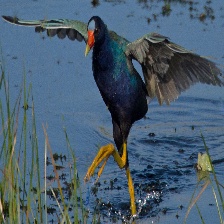
Species: PURPLE GALLINULE
Scientific name: PORPHYRIO MARTINICUS
ImageNet parent category: european_gallinule